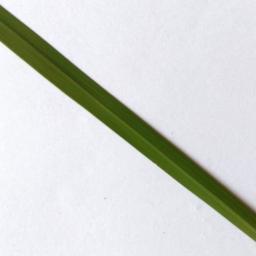
Label: Rice___Healthy